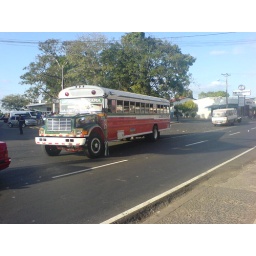
daily bus commute by this colorful bus, I have more pics of those buses.